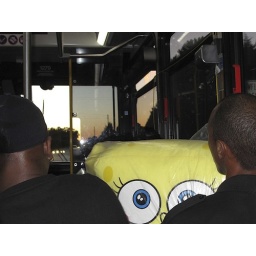
Two men in black and a yellow stuffed toy.  6846